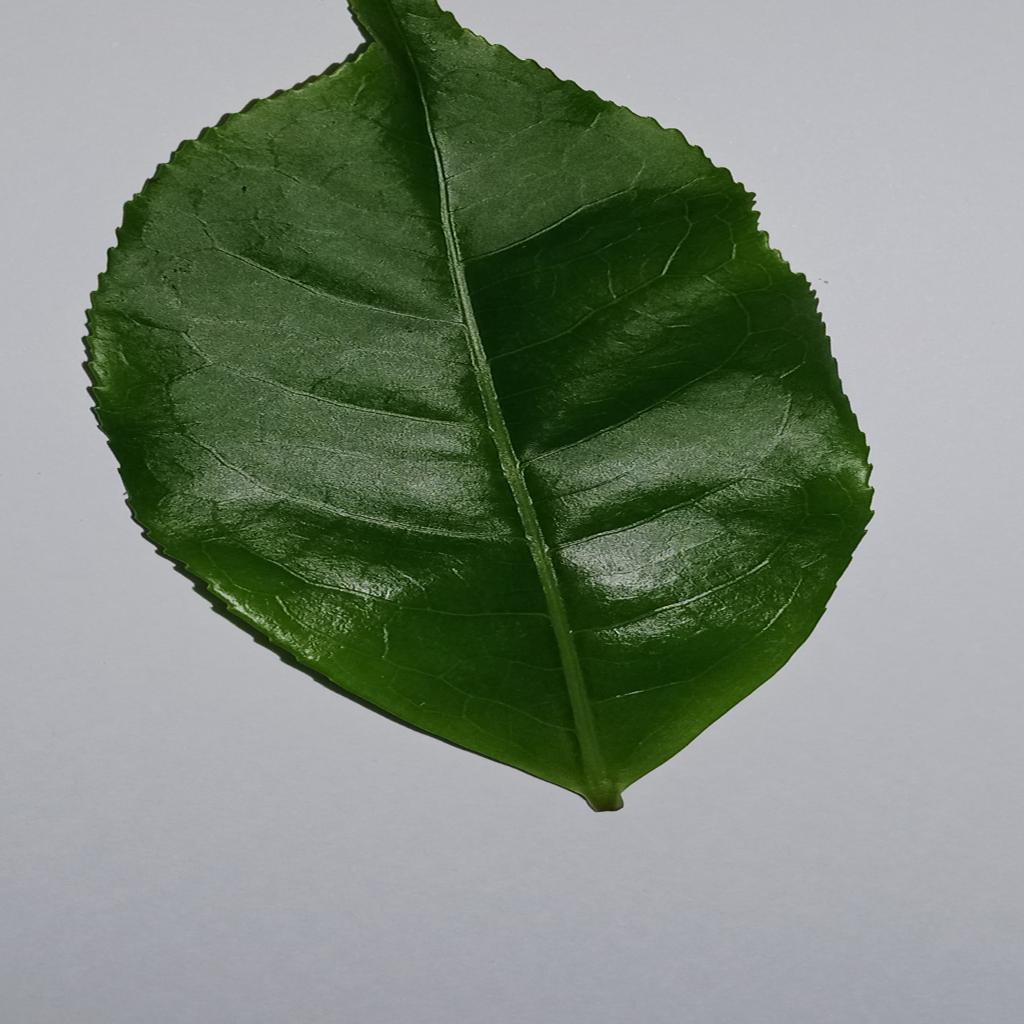
Label: Healthy